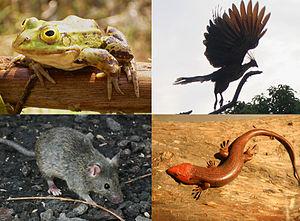
Les Tétrapodes sont une super-classe d'animaux vertébrés gnathostomes dont le squelette comporte habituellement deux paires de membres et dont la respiration est normalement pulmonaire.